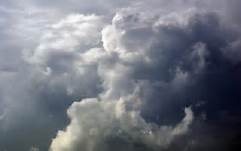
Weather: cloudy or overcast